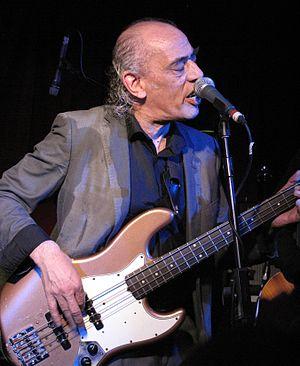
Norman Watt-Roy est un bassiste britannique né le 15 février 1951 à Bombay en Inde. Il est membre du groupe The Blockheads, qui accompagna Ian Dury, et du Wilko Johnson Band.